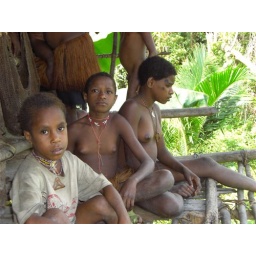
Children up in the tree houses